Bowers Harbor Inn

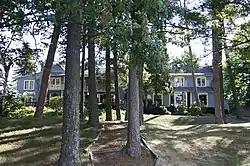

The Bowers Harbor Inn is a restaurant located at 13512 Peninsula Drive in Peninsula Township, Michigan. It was constructed in 1928 as a private house, the Stickney Summer House, and renovated into the restaurant in the late 1950s; it now houses the Mission Table and Jolly Pumpkin Restaurants. The site overlooks the waters of Bowers Harbor, an inlet of Grand Traverse Bay. It was listed on the National Register of Historic Places in 2011.